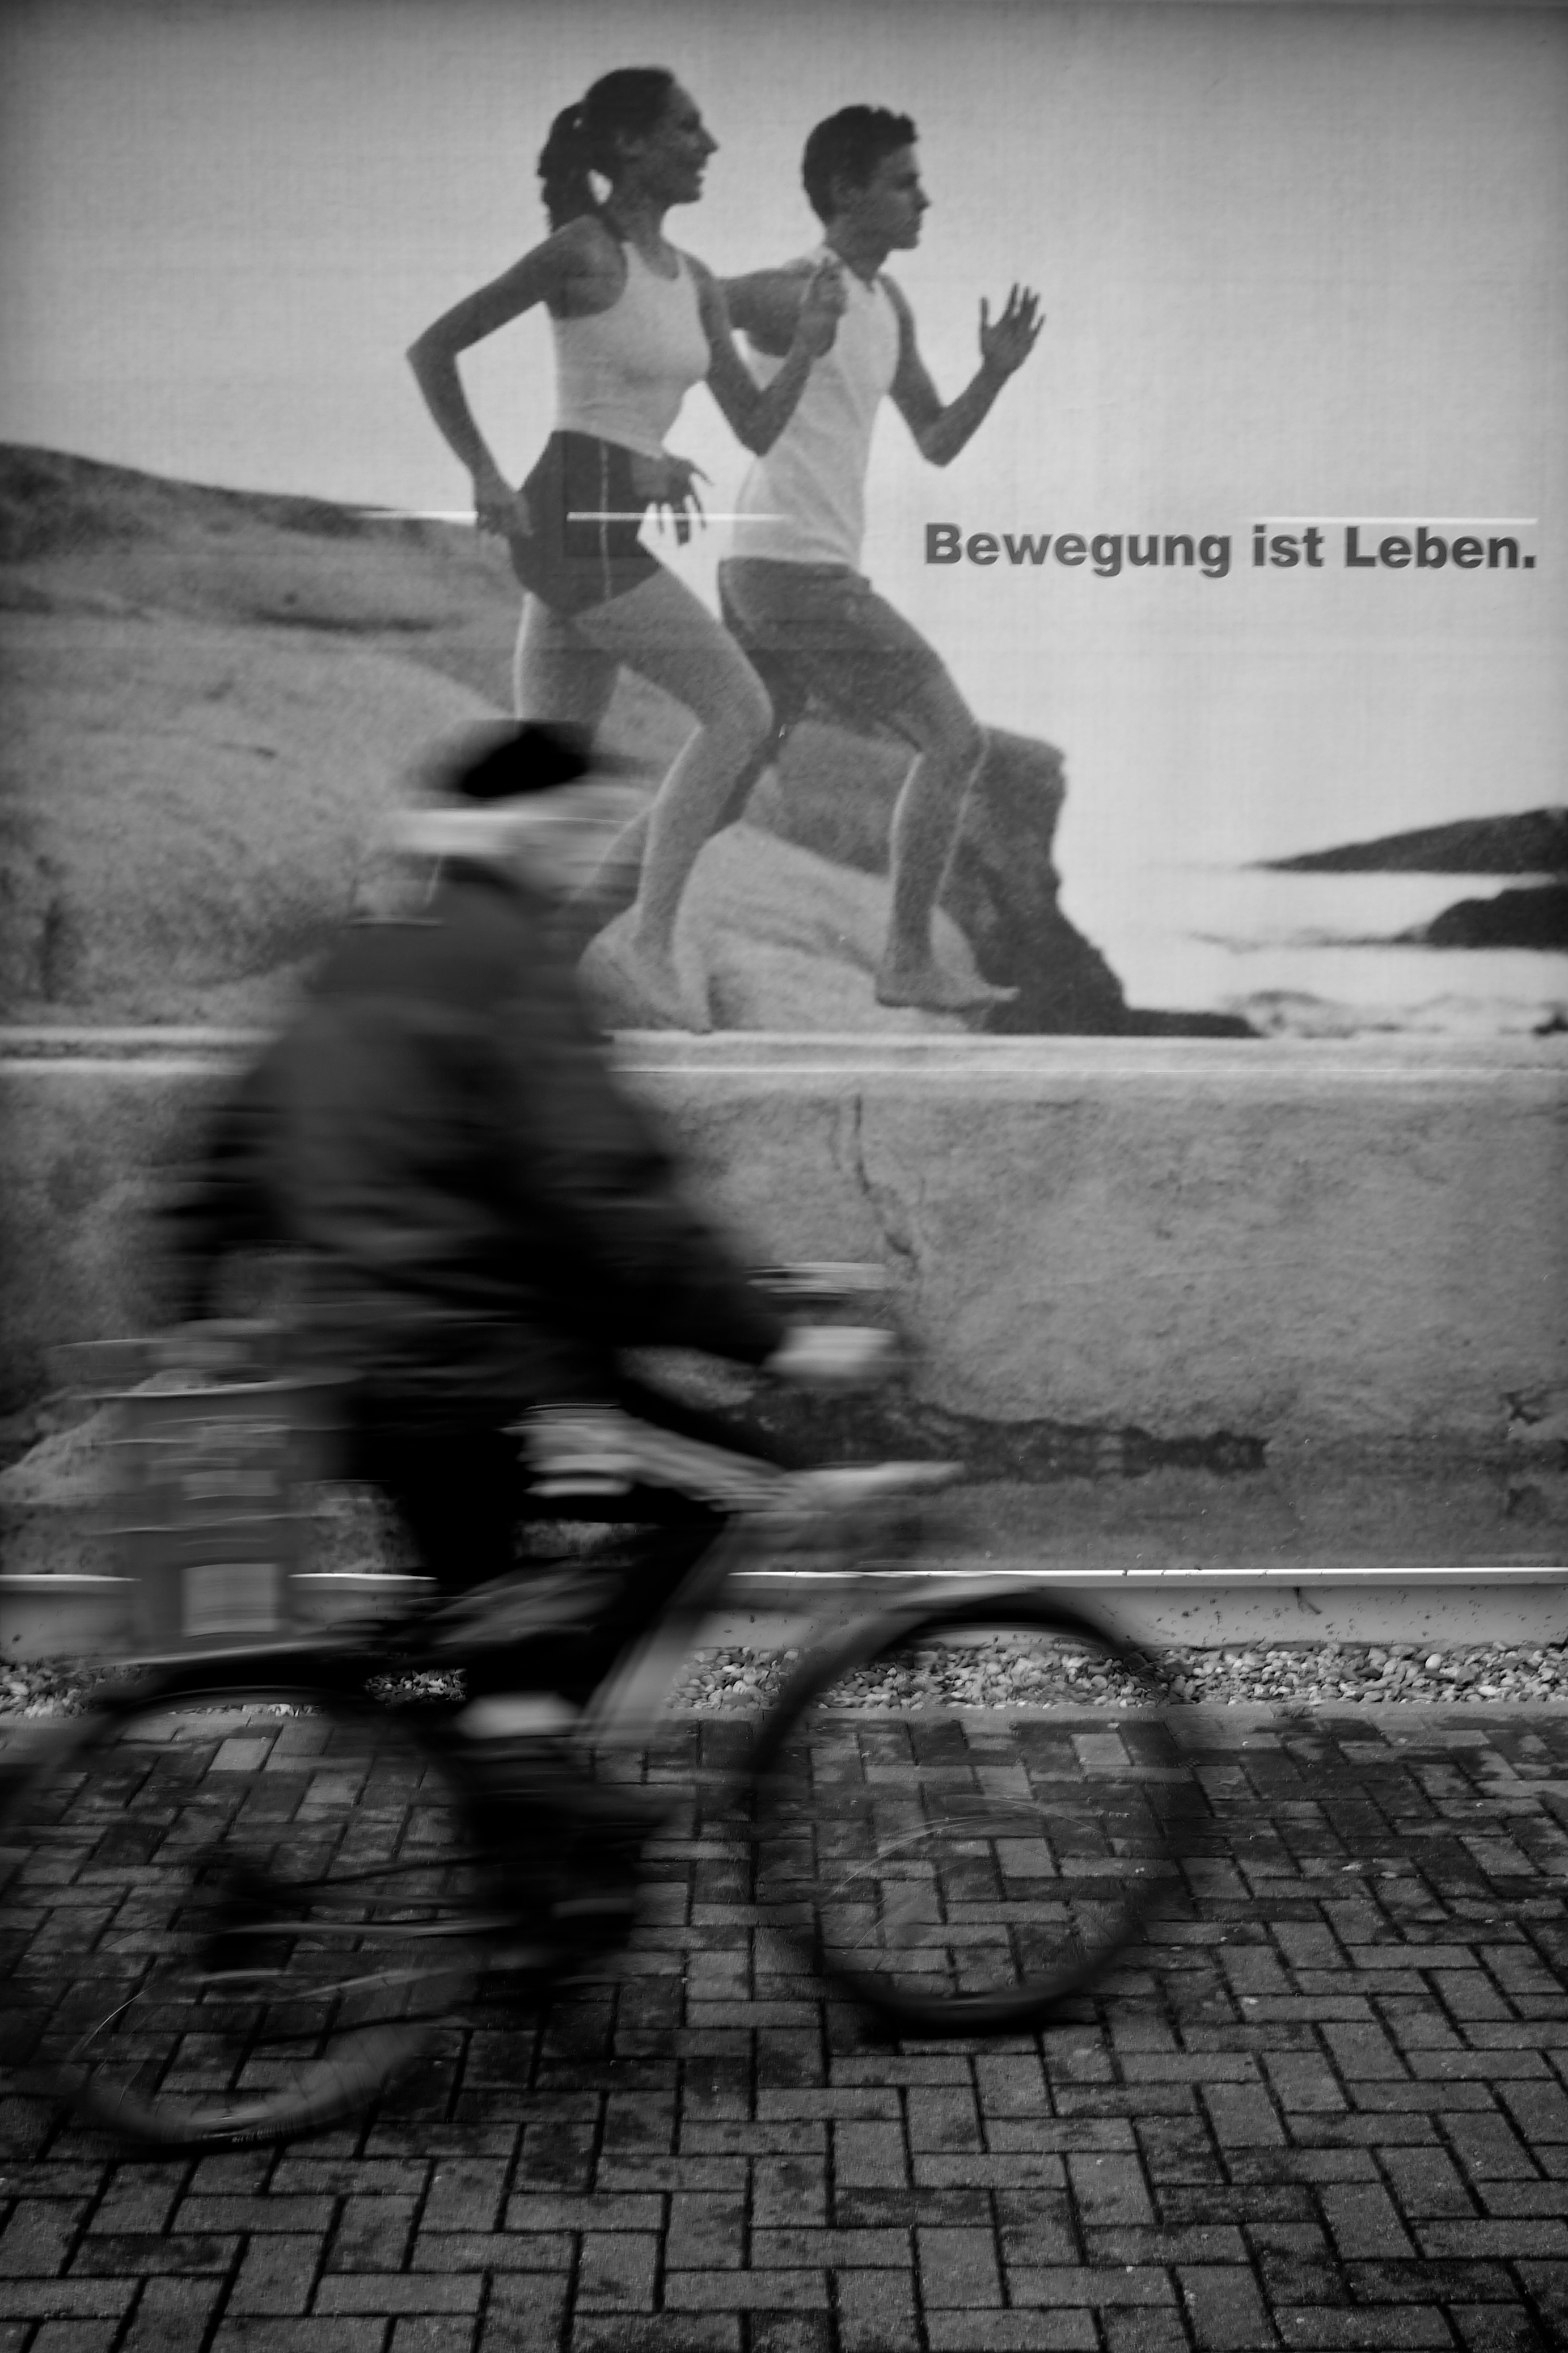
black and white, white, street, photography, ebook, training, black, monochrome, streetphotography, flickr, thomas, video, olympus, photograph, omd, image, fuji, leica, monochrom, leuthard, hcb, thomasleuthard, monochrome photography, film noir, human positions